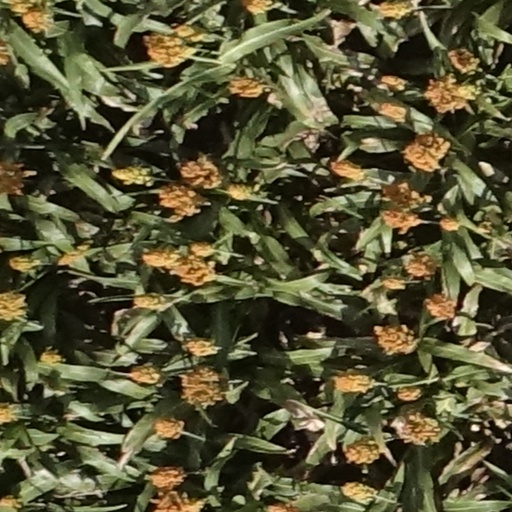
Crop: sorghum